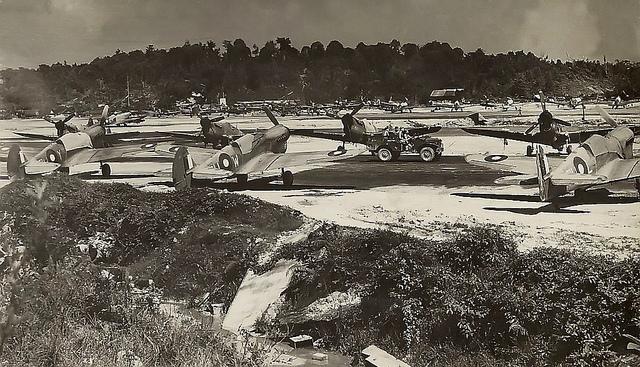
A bunch of different airplanes on a runway.